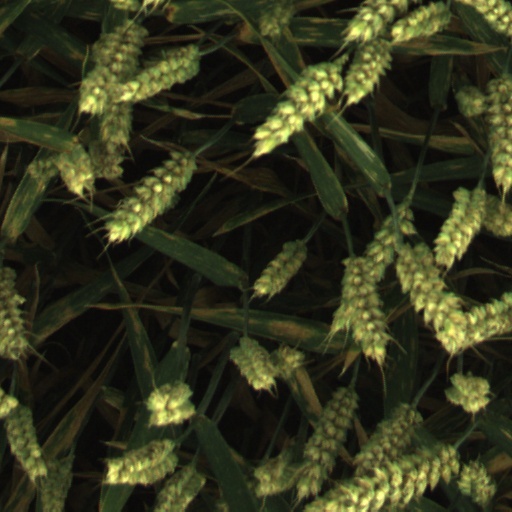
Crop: wheat